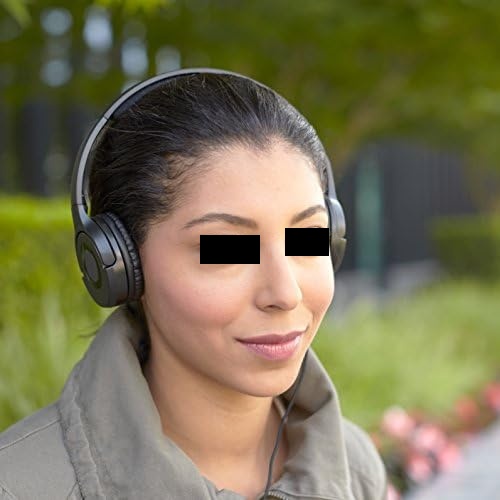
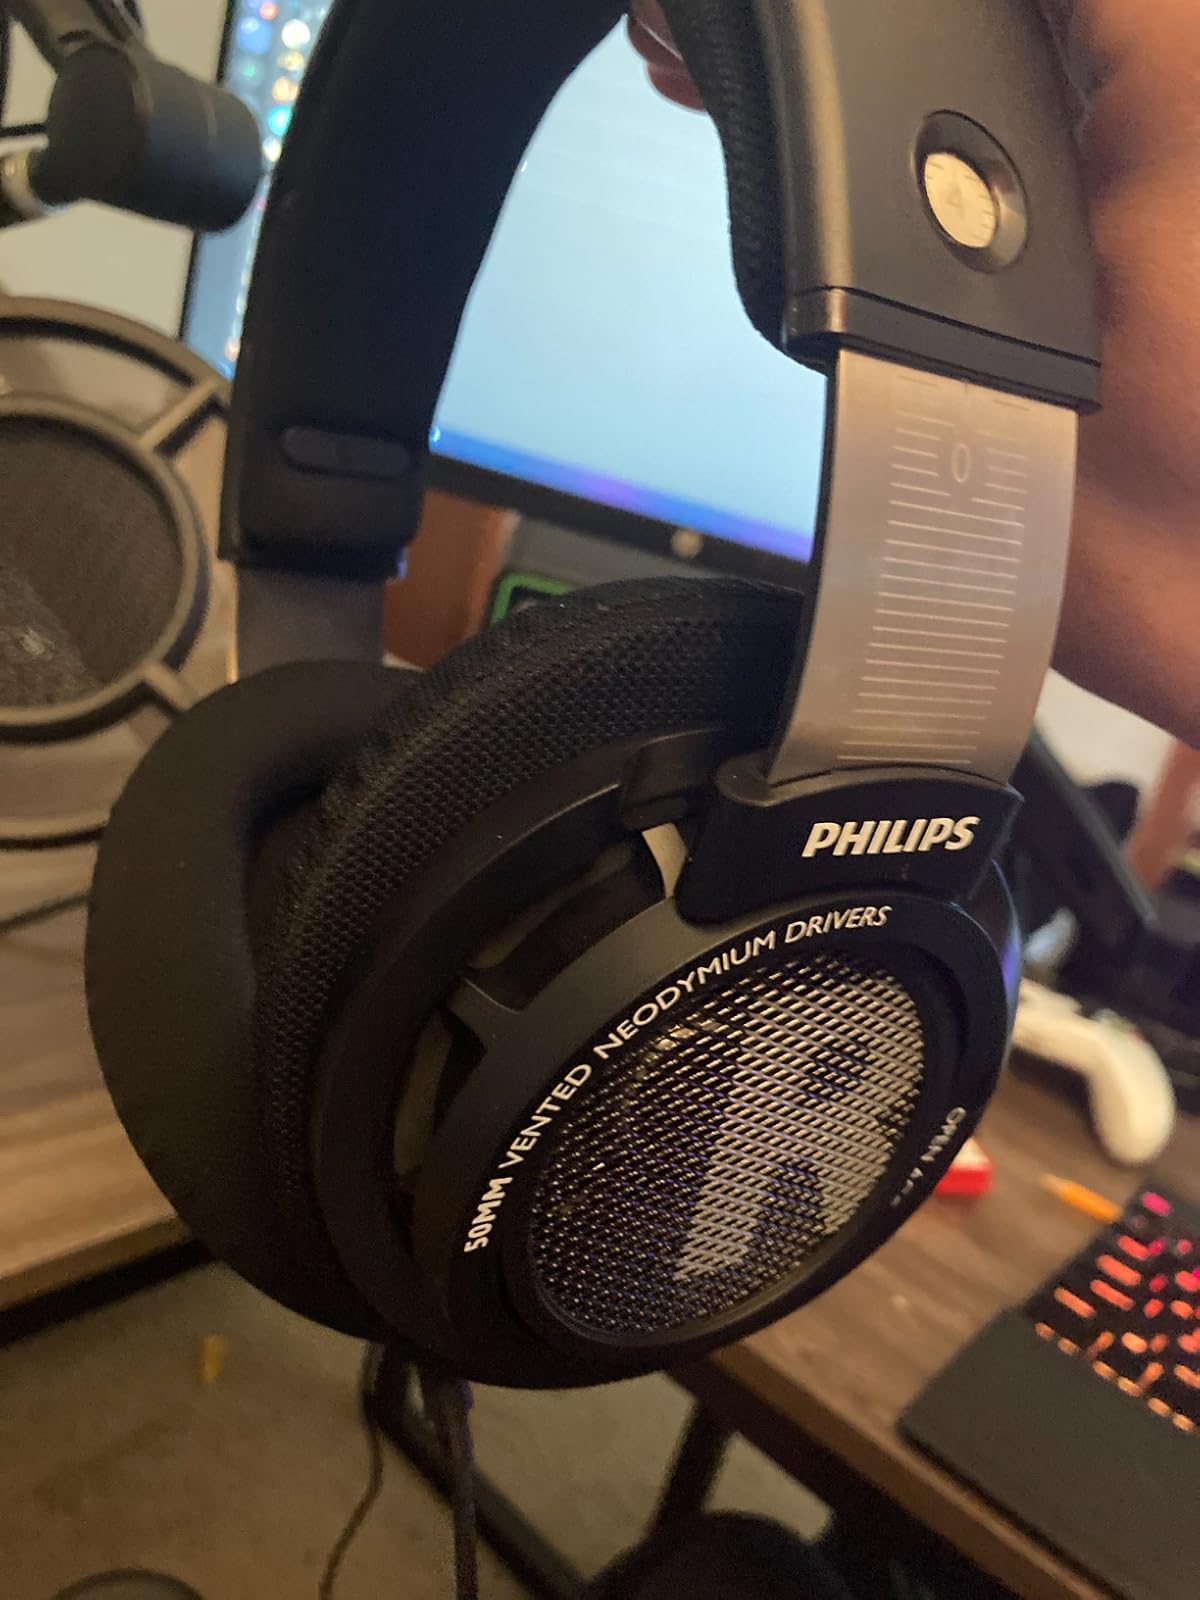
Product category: headphones
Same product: no